Decoding Chomsky

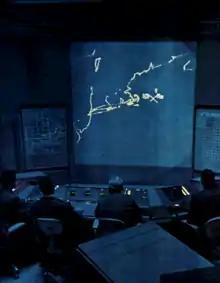
SAGE system for nuclear war—MITRE's first command and control project

In his book, Knight writes that the US military initially funded Chomsky's linguistics because they were interested in machine translation. Later their focus shifted and Knight cites Air Force Colonel Edmund Gaines’ statement that: "We sponsored linguistic research in order to learn how to build command and control systems that could understand English queries directly."